GWR 1361 Class

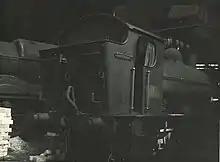
No. 1365 at Old Oak Common after it was withdrawn from service

The 1361 Class were designed by George Jackson Churchward as an update of the 1392 Class, originally built in 1874 for the Cornwall Minerals Railway. As such they combined unusual and outdated elements, such as saddle tanks and Allan valve gear, with current Great Western details such as the cab, bunker and many minor fittings. G.W.R. were generally being converted to have Belpaire fireboxes and pannier tanks by this date, but the firebox on the 1361 was round topped, so the saddle tank was more appropriate. The wheelbase allowed them to negotiate radius curves, a requirement for work in docks and on lightly laid branch lines. Although the design is credited to the Churchward, Harold Holcroft was the junior draughtsman who did the actual work on the class.